William Howard Russell

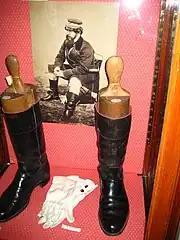
Display at the Frontline Club featuring the boots of William Howard Russell

Sir William Howard Russell, (28 March 182710 February 1907) was an Irish reporter with "The Times", and is considered to have been one of the first modern war correspondents. He spent 22 months covering the Crimean War, including the Siege of Sevastopol and the Charge of the Light Brigade. He later covered events during the Indian Rebellion of 1857, the American Civil War, the Austro-Prussian War, and the Franco-Prussian War. His dispatches from Crimea to "The" "Times" are regarded as the world's first war correspondence.